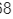
Number: 8